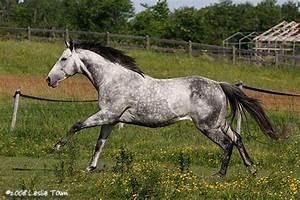
horse